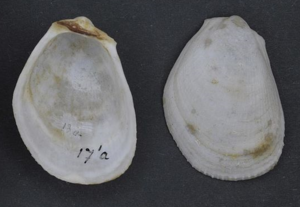
Les fruits de mer sont un nom donné aux animaux invertébrés marins comestibles. Dans l'acception la plus usuelle, il s'agit d'une grande variété d'organismes marins, à l'exception des poissons et des mammifères.